Vendeur

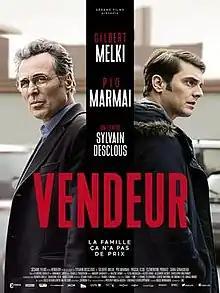
Theatrical release poster

Vendeur is a 2016 French dramedy film directed by Sylvain Desclous and co-written by Desclous in collaboration with Olivier Lorelle, Salvatore Lista and Agnès Feuvre. It stars Gilbert Melki and Pio Marmaï.